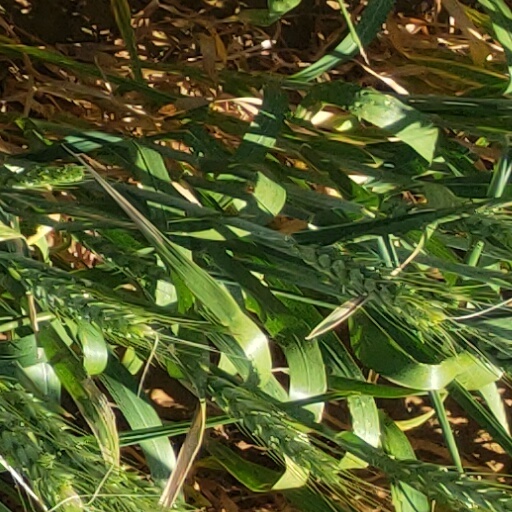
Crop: wheat